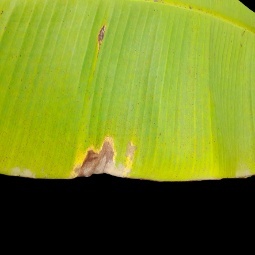
Label: Potassium